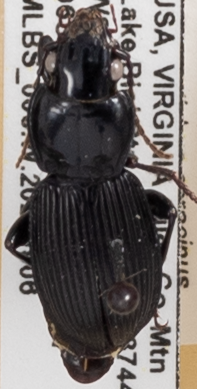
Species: Pterostichus coracinus
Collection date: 2022-09-06 04:00:00
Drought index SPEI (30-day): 0.612
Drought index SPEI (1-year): -0.842
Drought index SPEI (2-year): -0.3